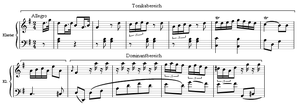
Une sonate pour piano est une sonate pour piano seul. Cette forme de musique instrumentale offre un cadre pour l'expression de pensées musicales souvent opposées. Elle est formée de plusieurs mouvements, chacun pouvant à son tour être structuré en phrases. Elle se développe au cours du XVIIᵉ siècle à partir d'autres formes musicales, comme genre d'œuvre pour un instrument à clavier. Elle reçoit sa première forme codifiée de Joseph Haydn. Pendant plus de 150 ans, elle restera une des formes centrales de la musique pour piano, avec des changements de forme internes et externes. Les sonates pour piano de Beethoven représentent un sommet du genre. Dans le romantisme, elles changent fortement dans leur contenu et leur forme, et disparaissent à vue d'œil au plus tard au début du XXᵉ siècle avec l'arrivée de la musique atonale. Le concept théorique de sonate a été ultérieurement élaboré en musicologie par abstraction à partir de quelques œuvres, mais, dans sa simplification, ne correspond largement pas à la réalité musicale.